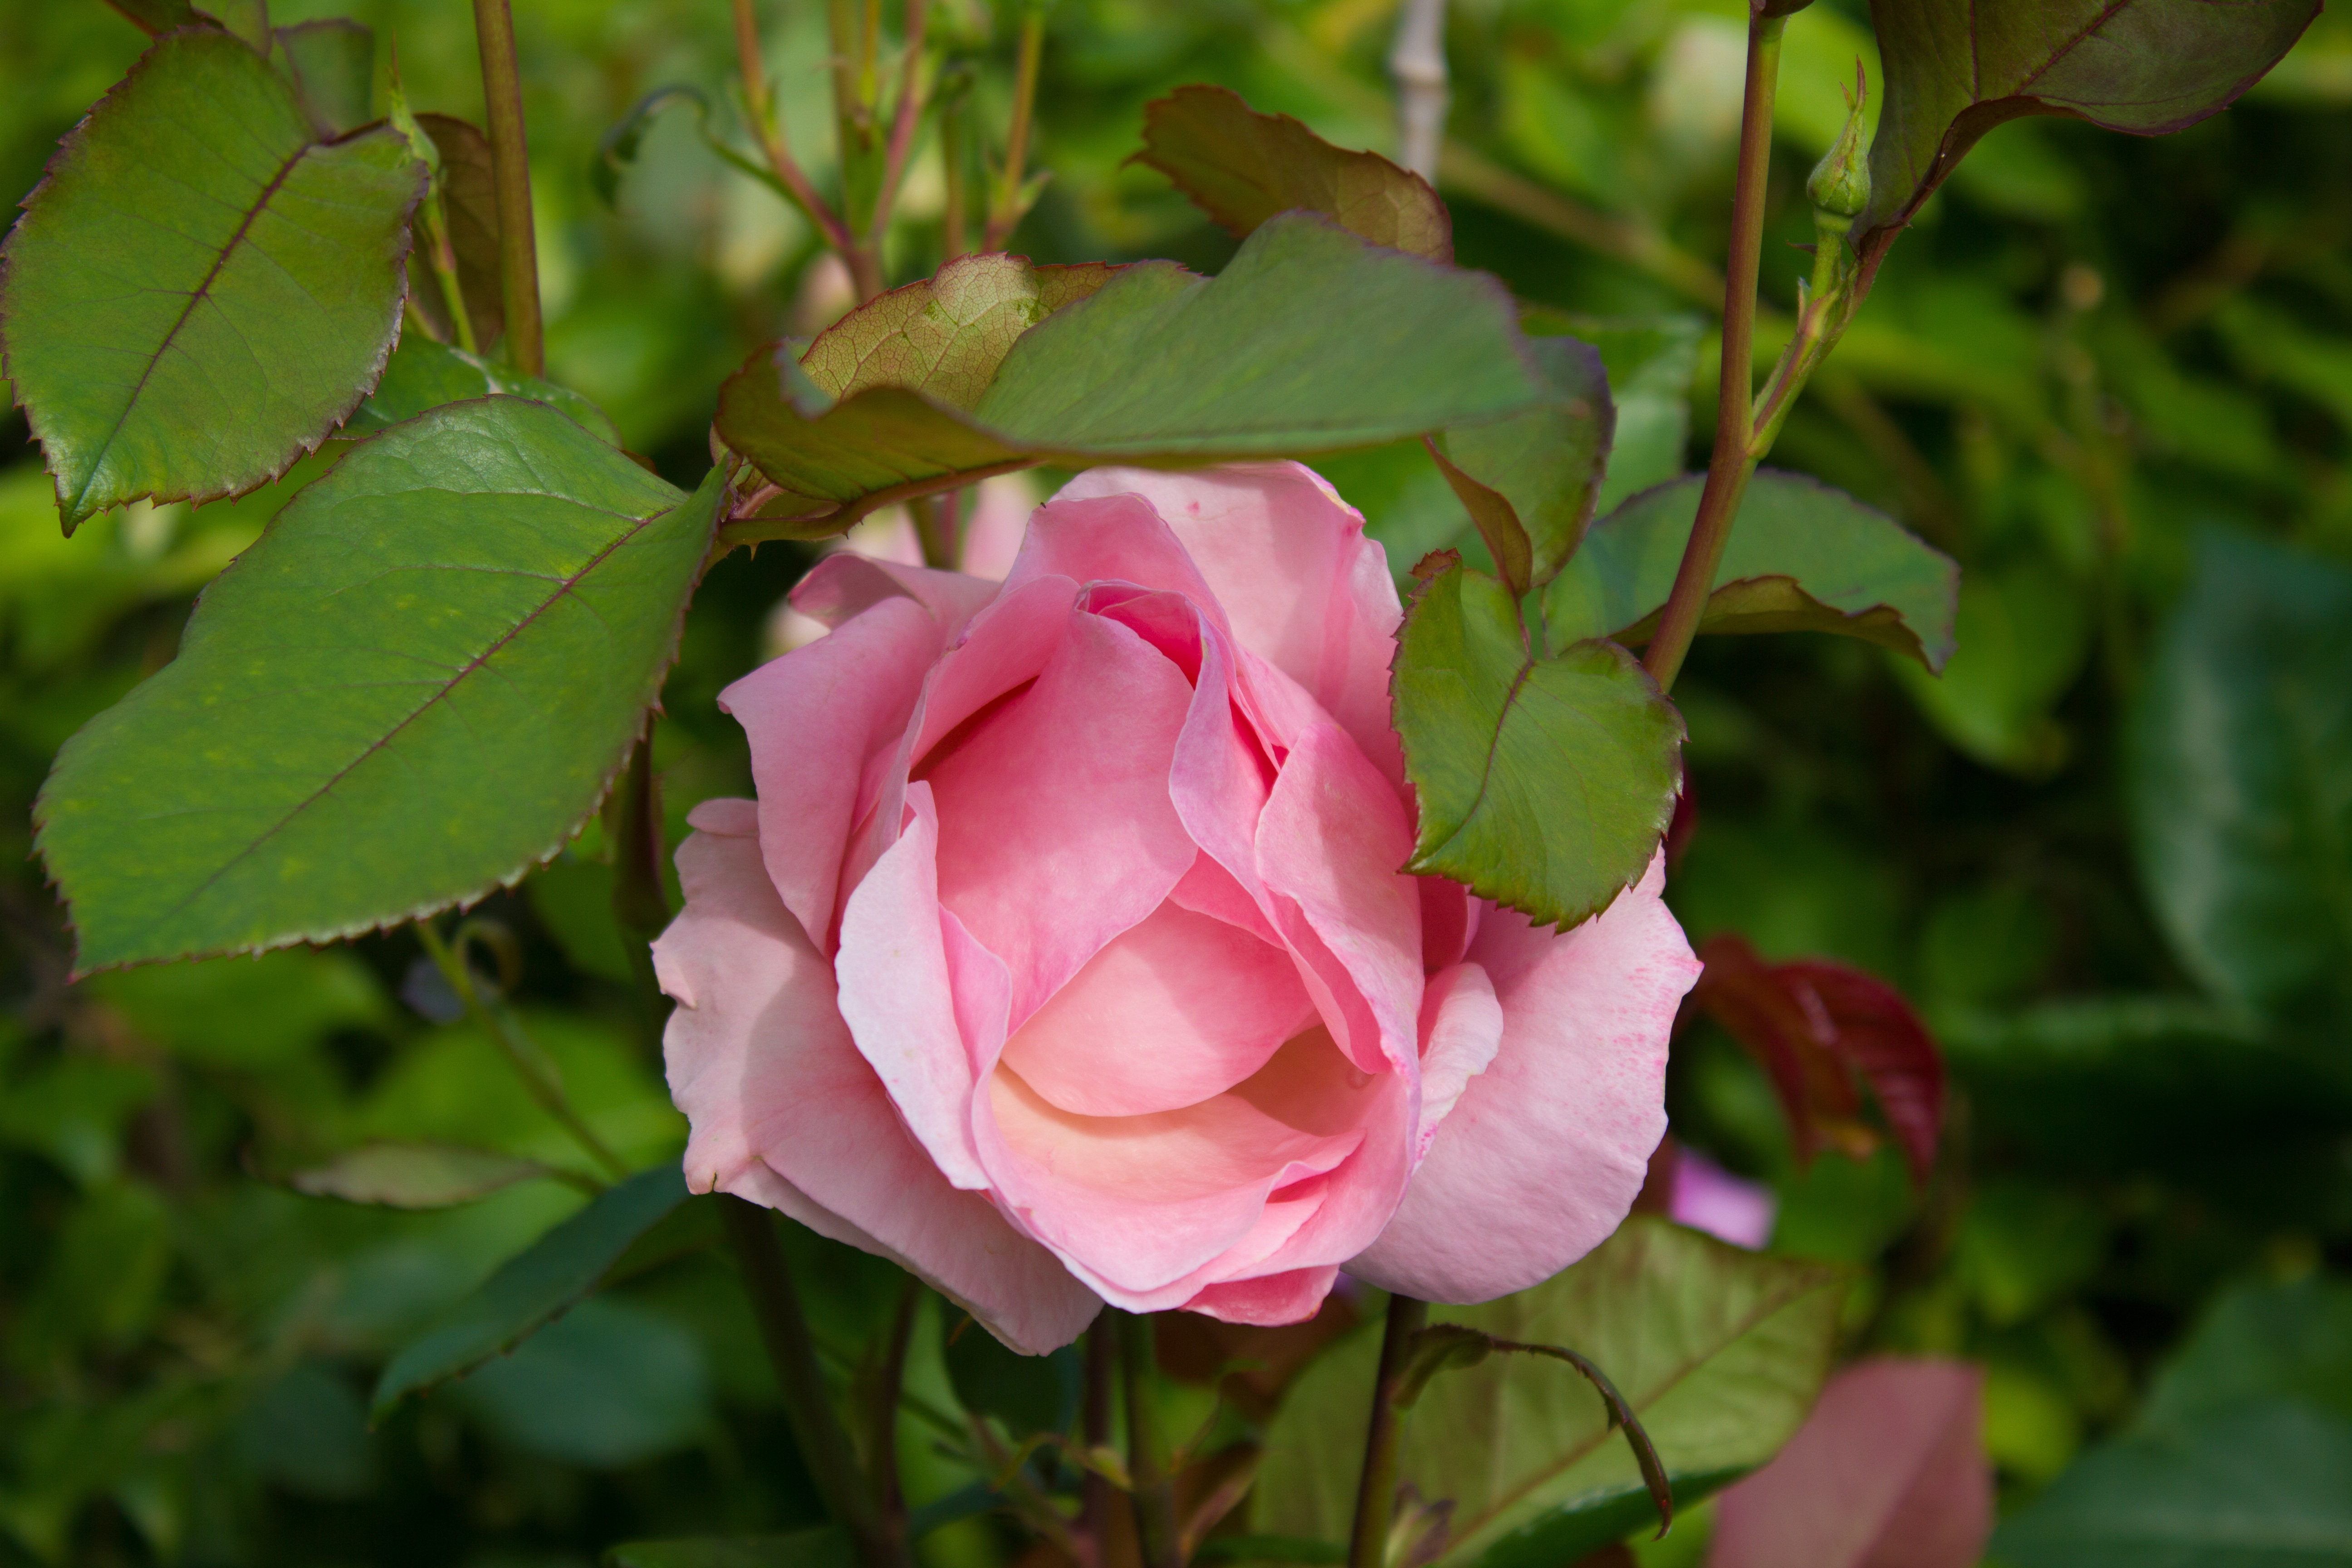
nature, blossom, plant, flower, petal, summer, floral, love, rose, green, romance, romantic, botany, pink, flora, elegant, floribunda, flowering plant, garden roses, rose family, land plant, rosa centifolia, rose order